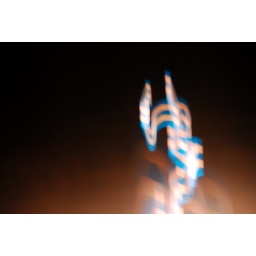
taken from the back seat of a car at midnight in deepest darkest france